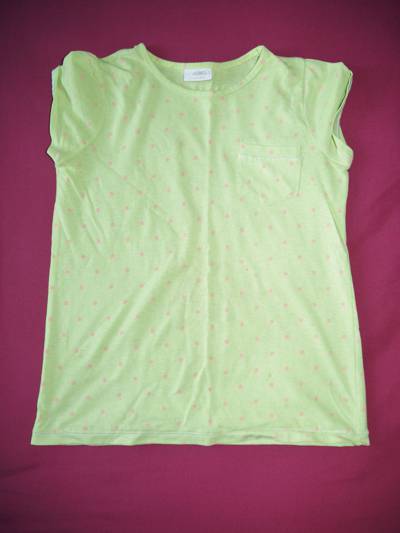
Waste category: clothes